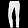
Label: Trouser